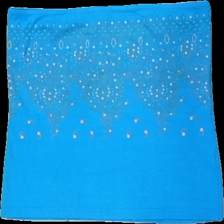
View: front
Type: Tank top
Category: Ladies
Brand: Kappahl
Colors: Blue, White, Beige
Material: 100% cotton
Pattern: Geometric print
Cut: Regular
Size: 46
Season: Summer
Damage location: top left
Damage 2 location: top right
Price range: <50
Recommended usage: Export
Description: blå tub top med snirkligt mönster, nopprig